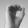
ASL letter: O